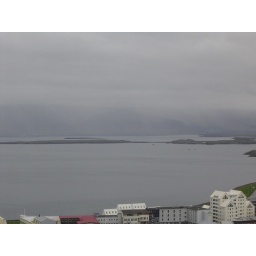
Would have been great on a clear day, but a view out to the mountains in the water